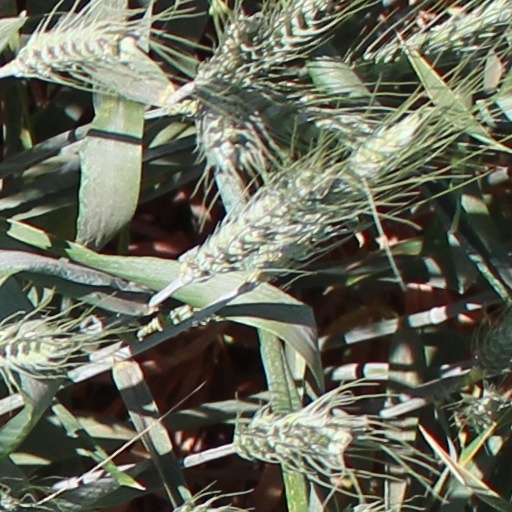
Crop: wheat